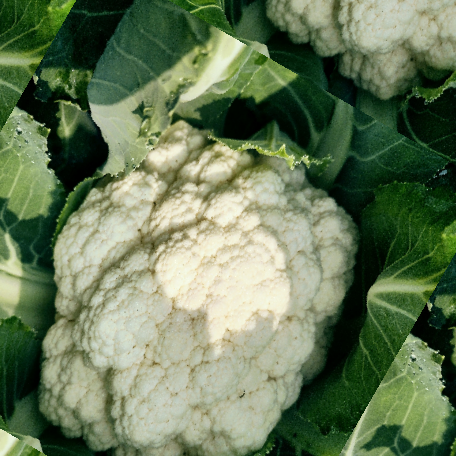
Label: Disease Free